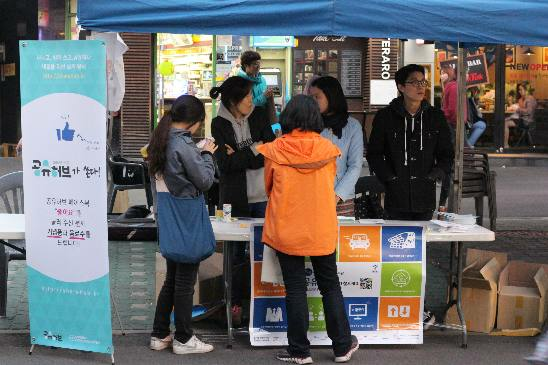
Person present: Yes